Tommaso Rocchi

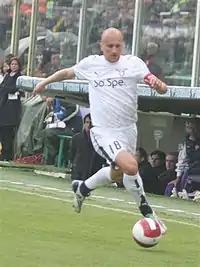
Rocchi playing for Lazio in 2008

Tommaso Rocchi (born 19 May 1979) is an Italian former professional footballer who played as striker. He spent a large part of his career with Lazio and is the club's sixth highest goalscorer of all time, three behind Bruno Giordano. At international level, Rocchi earned three caps for the Italy national team.